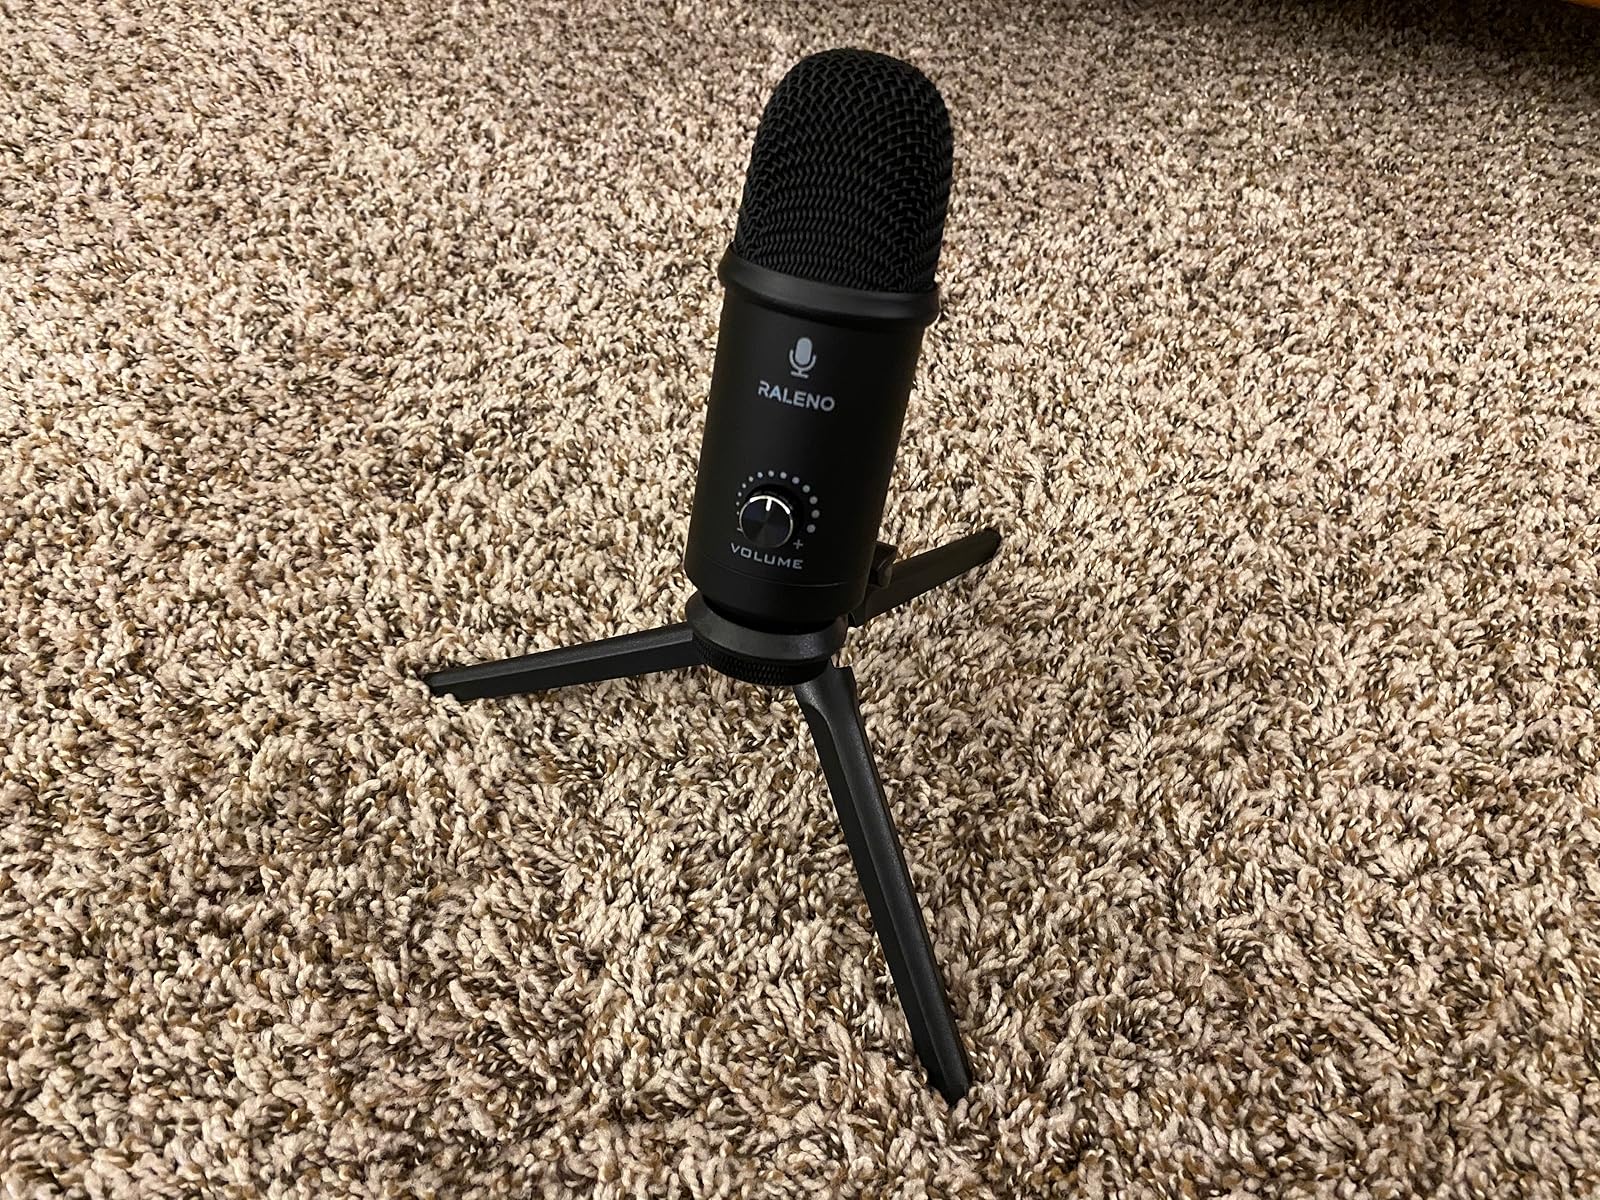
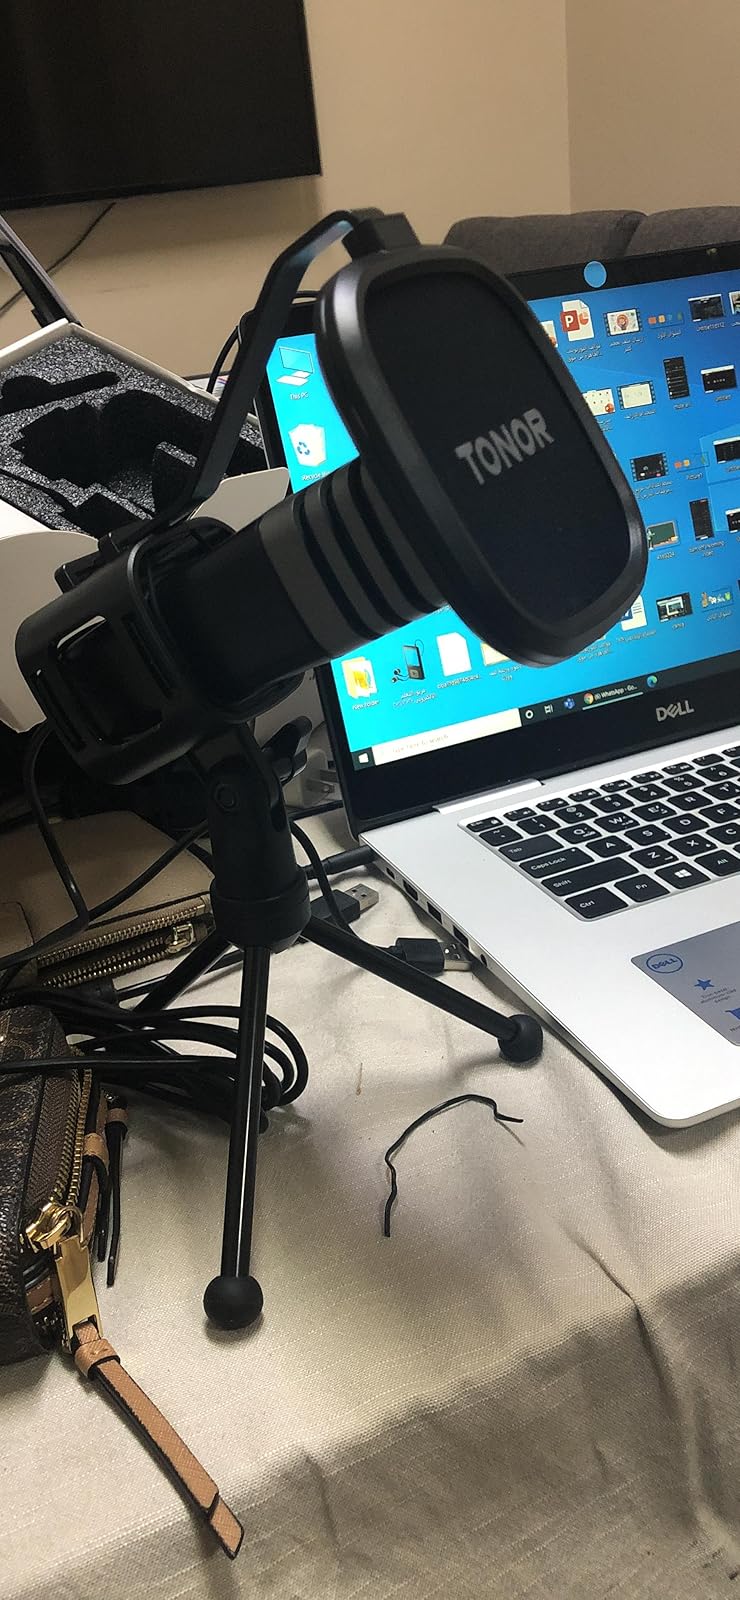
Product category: microphone
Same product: no